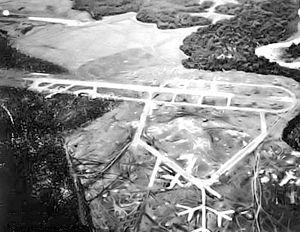
Henderson Field est un ancien terrain d'aviation militaire à Guadalcanal, dans les Îles Salomon, pendant la Seconde Guerre mondiale. Construit à l'origine par les Japonais, les combats pour sa possession ont été une des grandes batailles de la Guerre du Pacifique. Aujourd'hui c'est l'Aéroport international d'Honiara.